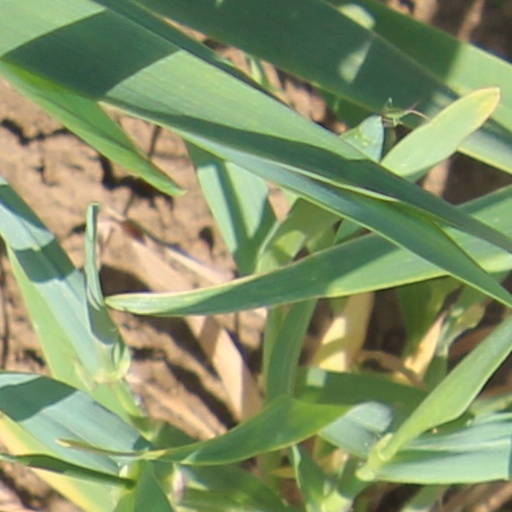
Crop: wheat